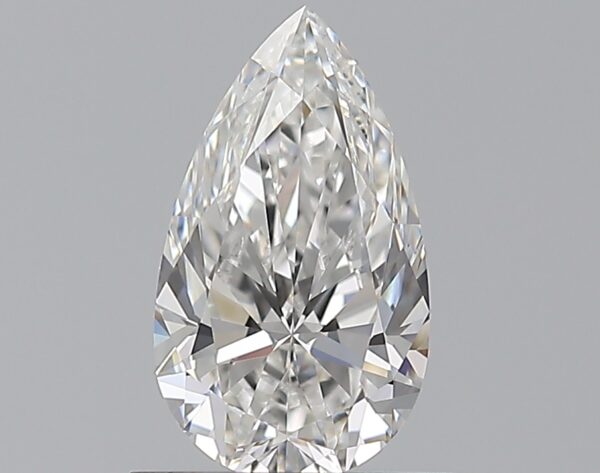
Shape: pear
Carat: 0.8
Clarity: VS2
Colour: F
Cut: EX
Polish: EX
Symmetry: EX
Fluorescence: N
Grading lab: GIA
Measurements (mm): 8.49 x 4.9 x 3.08